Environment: lab
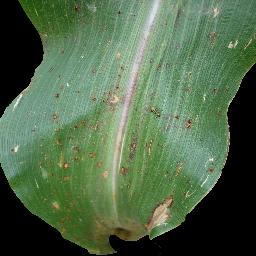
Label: common_rust